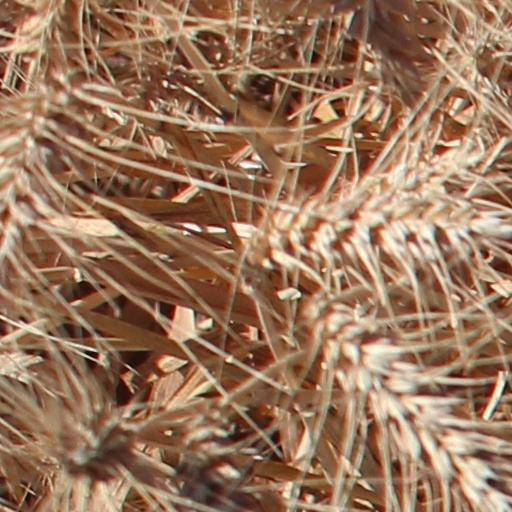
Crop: wheat